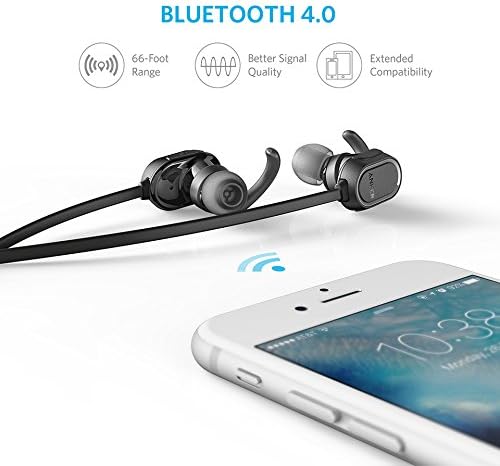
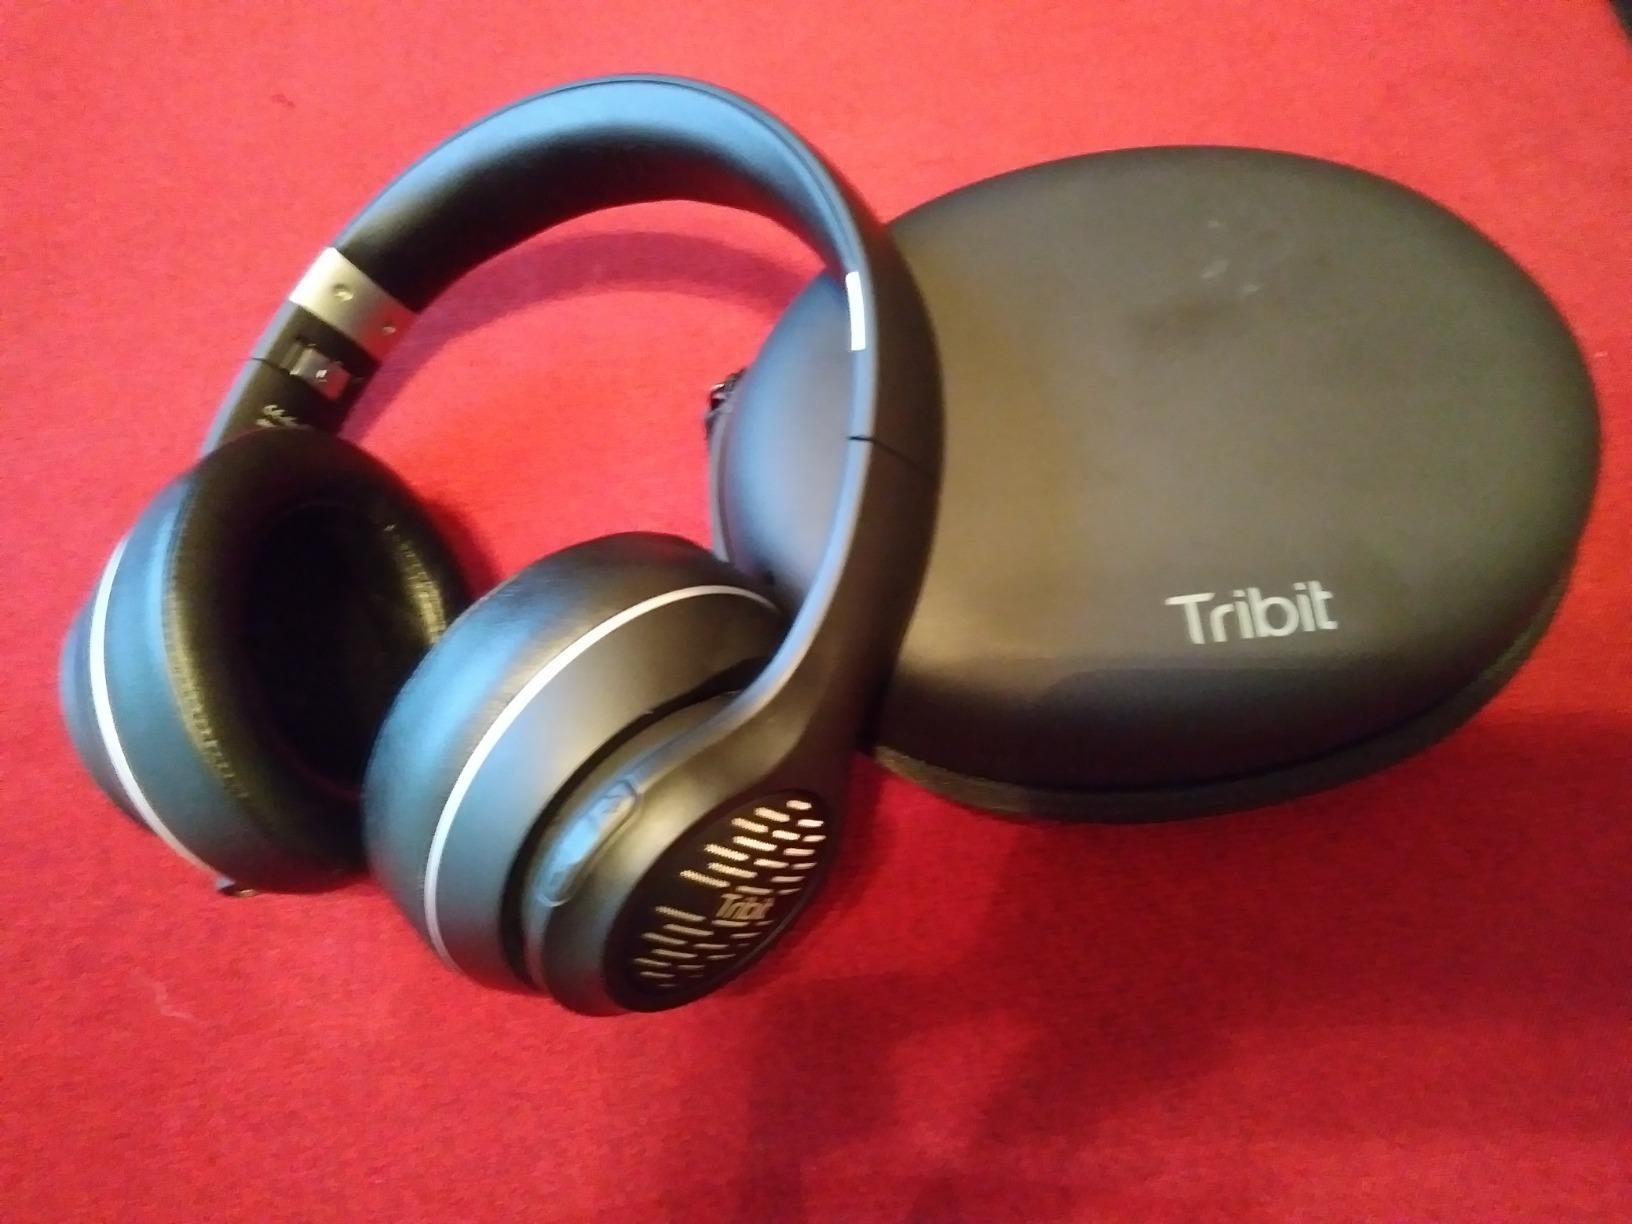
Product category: headphones
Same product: no